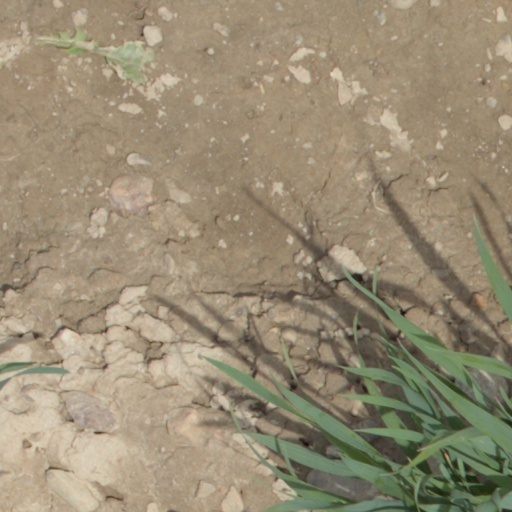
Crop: wheat